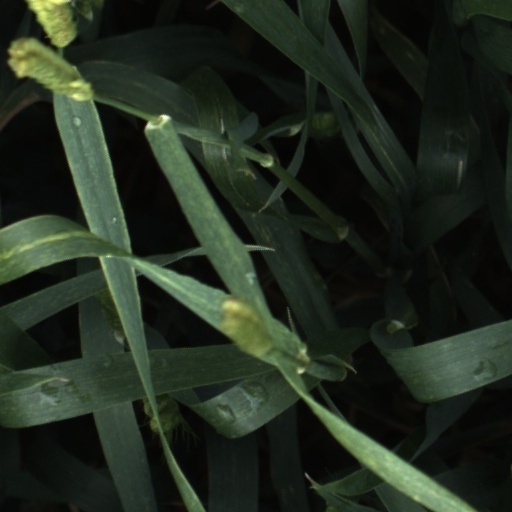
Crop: wheat